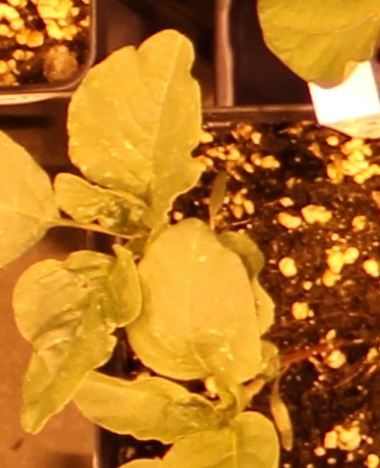
Label: Redroot Pigweed